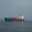
Label: ship